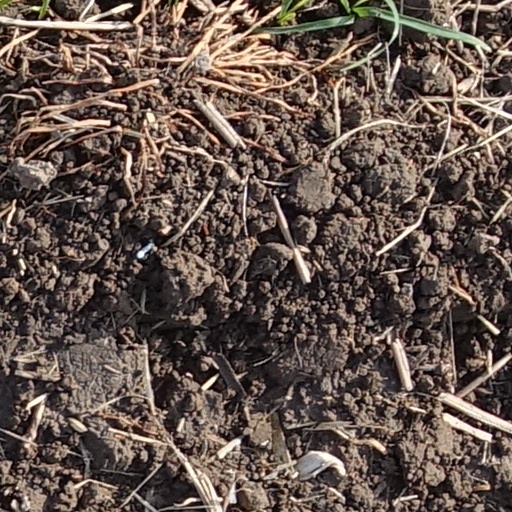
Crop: wheat